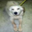
Label: dog